Stanislas-Étienne Meunier

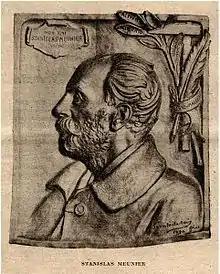
Stanislas-Étienne Meunier (1843-1925)

Stanislas-Étienne Meunier (18 July 1843 – 29 April 1925) was a French geologist born in Paris.